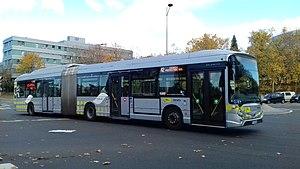
Heuliez GX 437 Hybride à Cergy, ligne 42.
Le réseau de bus de Cergy-Pontoise est exploité par la Société de transports interurbains du Val-d'Oise. Malgré ce nom, il s'agit d'un réseau de transports urbains, desservant la communauté d'agglomération de Cergy-Pontoise ainsi que les communes de Méry-sur-Oise et d'Herblay-sur-Seine et, dans les Yvelines, celle de Conflans-Sainte-Honorine.